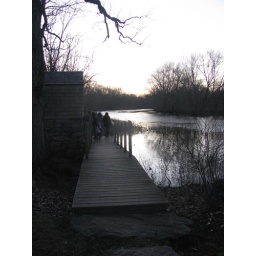
Boat house near the bridge